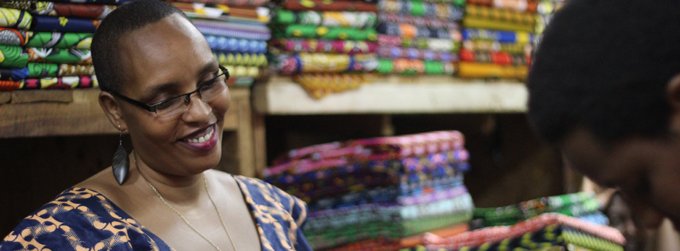
Gender: women